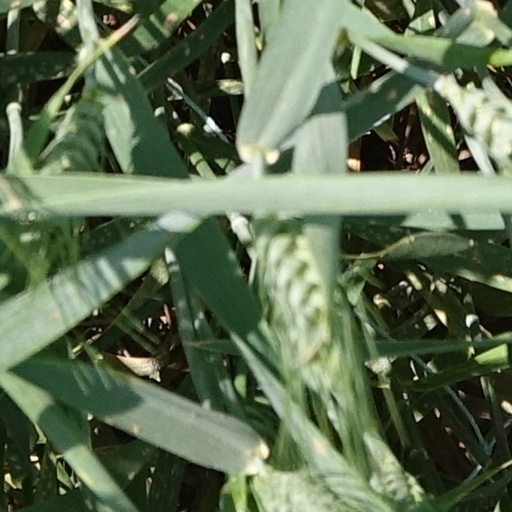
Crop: wheat